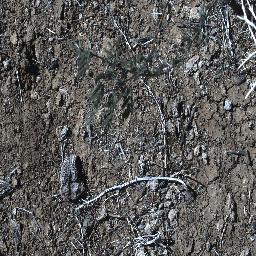
Label: prickly_acacia